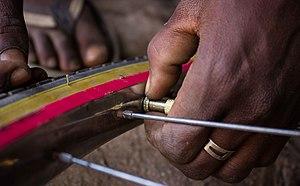
Une valve de bicyclette permet de gonfler ou de dégonfler une chambre à air de vélo. Une telle chambre à air est placée dans chaque pneu des roues de bicyclettes. Les valves, de différents types, sont facilement repérables entre les rayons sur les jantes.